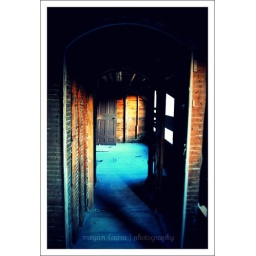
hallway on the second floor of the broken down house in my town.